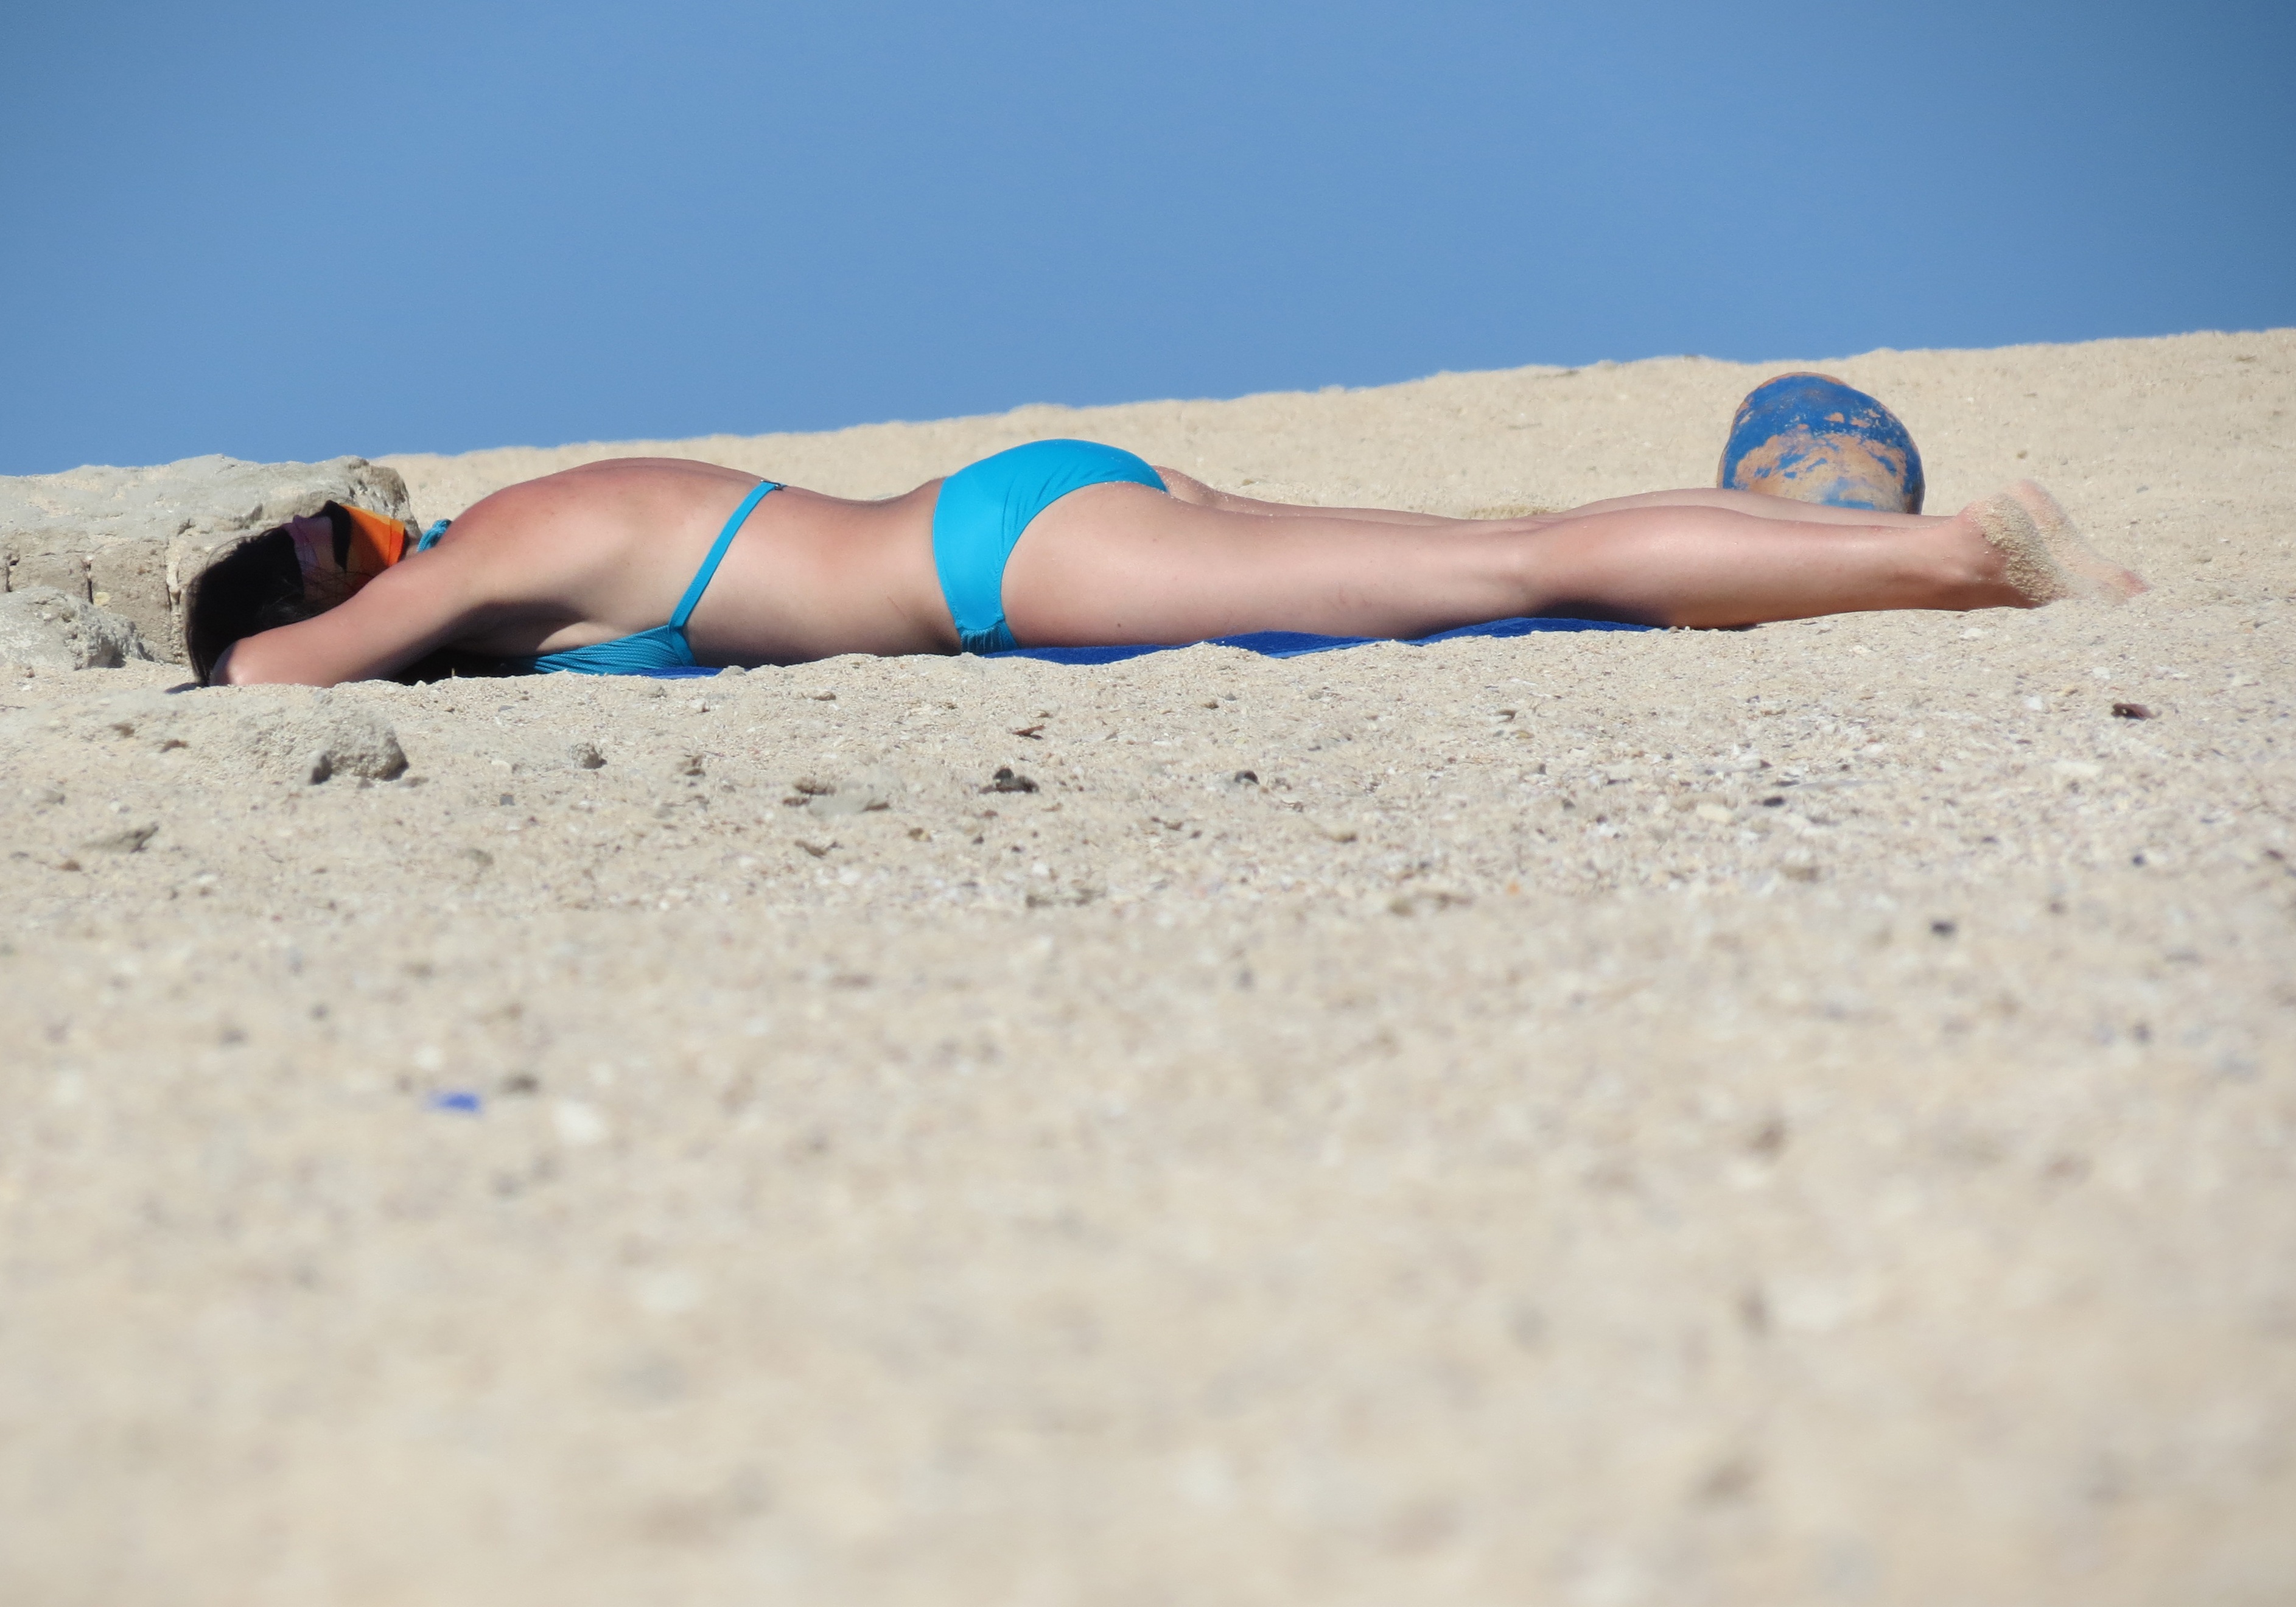
hand, beach, sea, coast, nature, outdoor, sand, person, people, girl, woman, sunlight, summer, vacation, female, leg, sunbathing, tan, model, young, relax, paradise, peaceful, holiday, island, blue, clothing, lady, tourism, leisure, health, sunbath, bikini, swimwear, human body, sunny, relaxation, women, resort, swimsuit, beauty, summertime, beautiful, sexy, exotic, body, resting, tanning, attractive, adult, photo shoot, paradise island, sun tanning